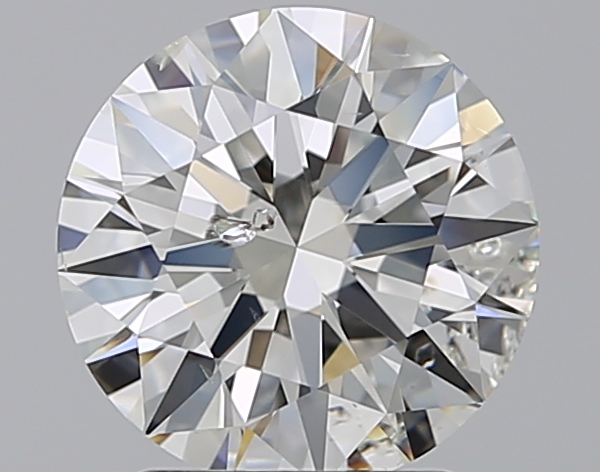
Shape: round
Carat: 2
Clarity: SI2
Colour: J
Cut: EX
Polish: EX
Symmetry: EX
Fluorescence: N
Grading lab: GIA
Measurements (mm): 8.18 x 8.22 x 4.95